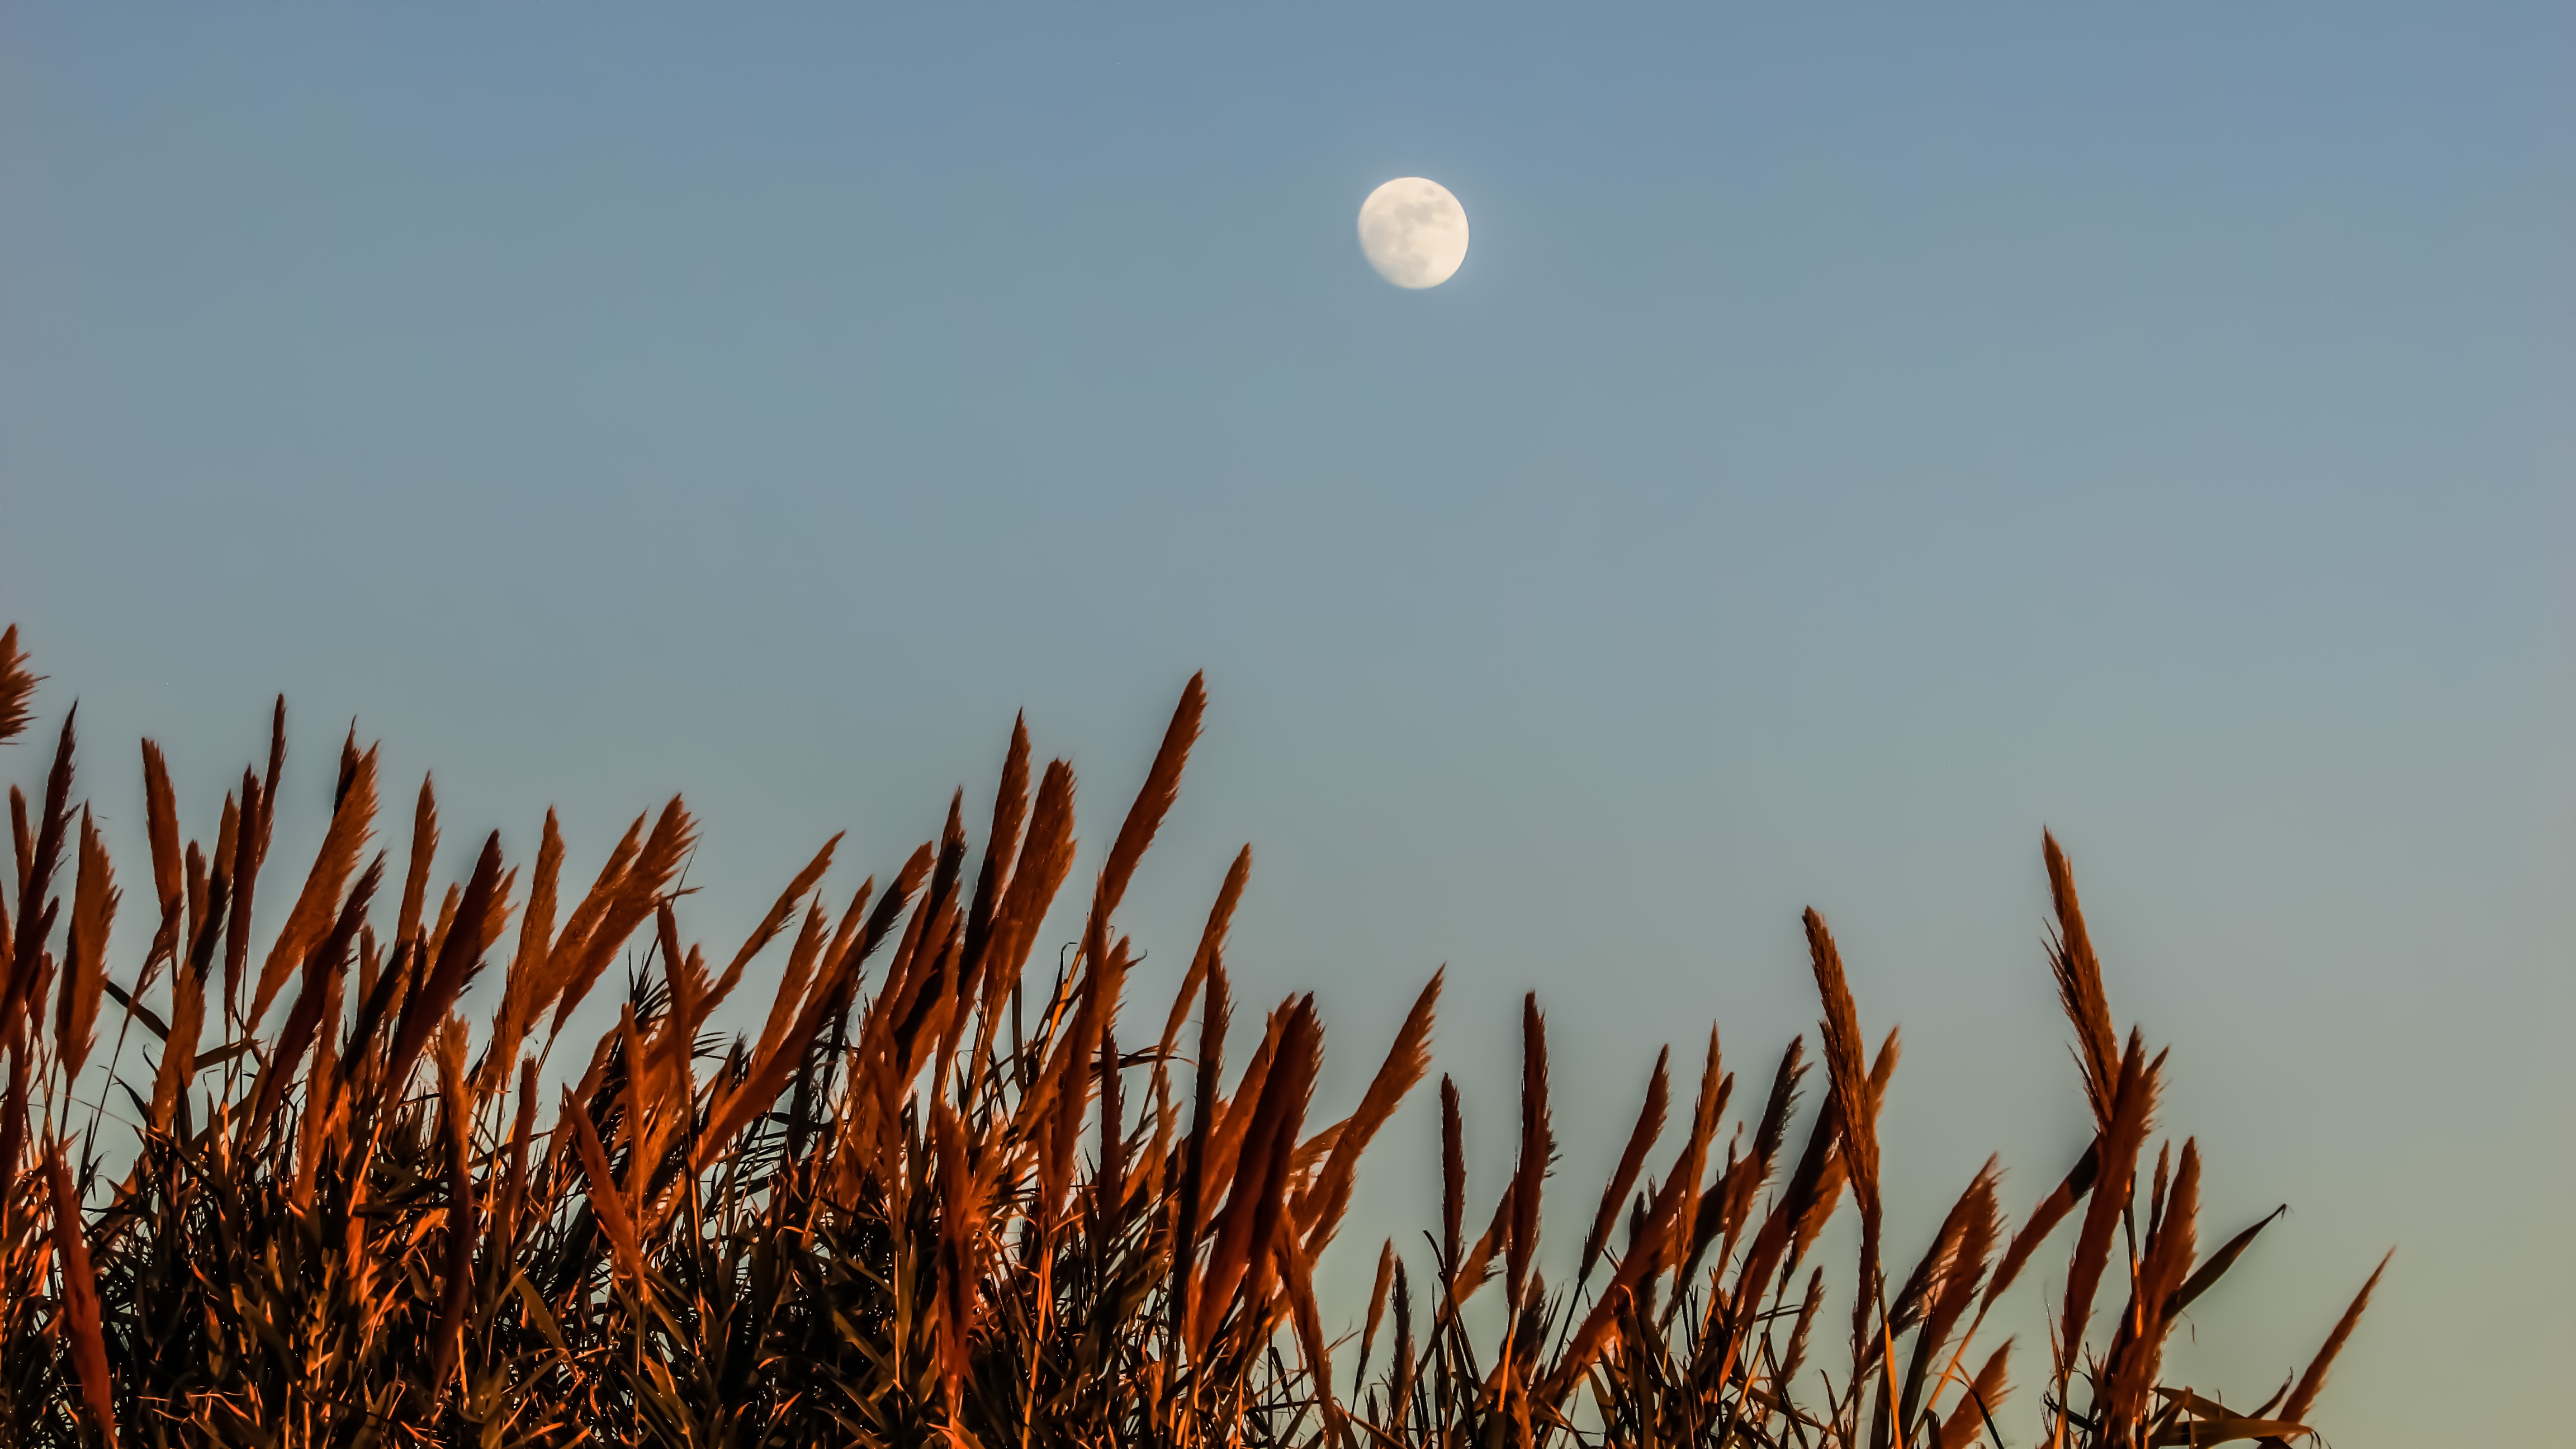
nature, grass, horizon, sky, sunrise, sunset, field, sunlight, morning, dawn, moon, reeds, astronomical object, atmospheric phenomenon, grass family, atmosphere of earth